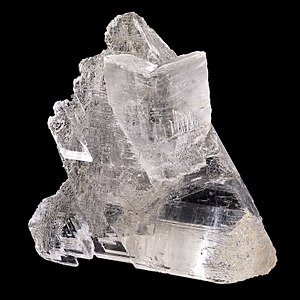
Mohs' skala
Mohs' skala er en hårdhedsskala udarbejdet i 1824 af den østrigske mineralog Friedrich Mohs.